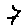
Label: 7